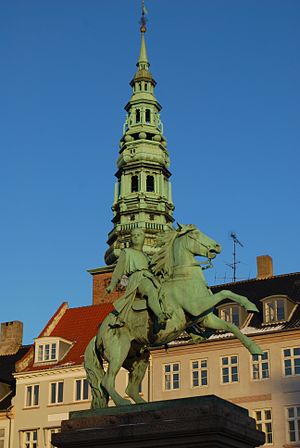
Absalon / Eftermæle / Mindesmærker for Absalon
Statue af Absalon på Højbro Plads i København, udført af Vilhelm Bissen.
Absalon var en politisk indflydelsesrig dansk biskop, ærkebiskop og statsmand, der var biskop i Roskilde fra 1158 til 1192 og ærkebiskop i Lund fra 1178 og frem til sin død. Han var landets vigtigste politiker og kirkefader i anden halvdel af 1100-tallet, og han var kong Valdemar 1. den Stores nærmeste rådgiver. Han var en vigtig personlighed i Danmarks territoriale udvidelse i Østersøen, europæiseringen i det tætte forhold til Vatikanet og i at reformere forholdet mellem kirken og offentligheden. Han kombinerede idealer fra den gregorianske reform med loyal støtte til stor magt til monarkiet.